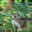
Label: kangaroo